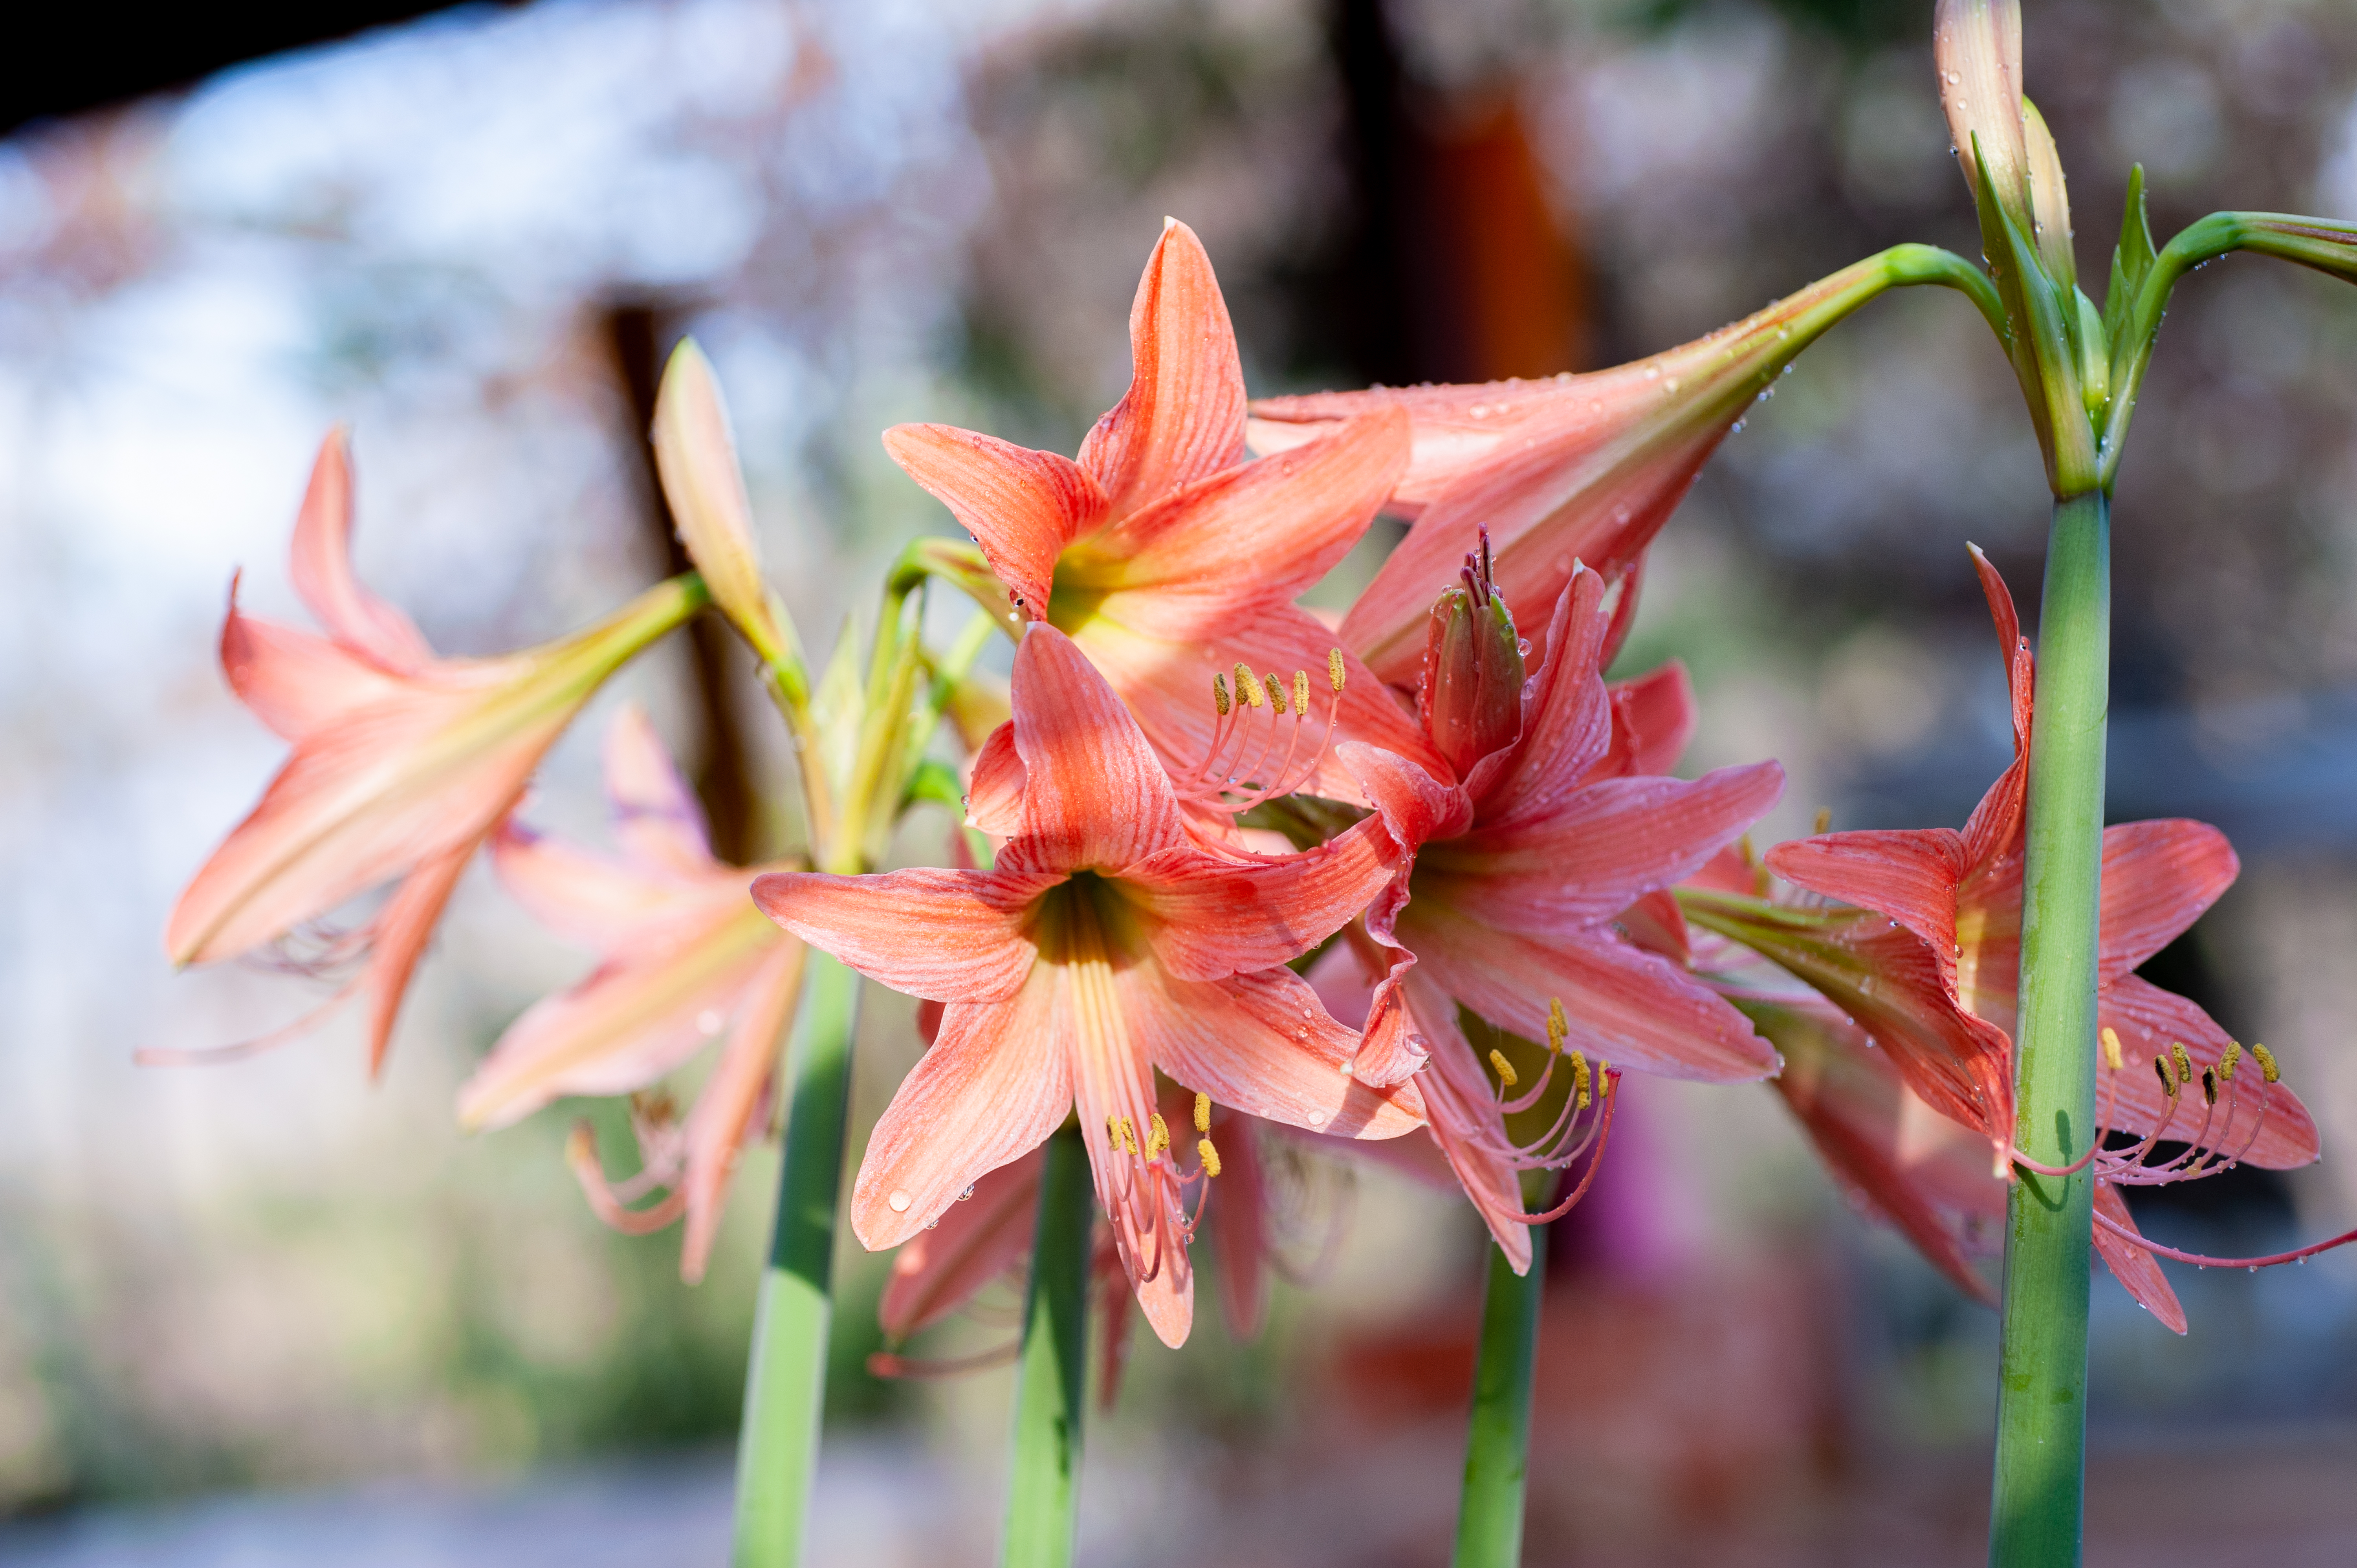
flower, flowering plant, plant, amaryllis belladonna, pink, petal, lily, terrestrial plant, botany, hippeastrum, amaryllis family, spring, plant stem, peach, crinum, lily family, alstroemeriaceae, Pedicel, pollen